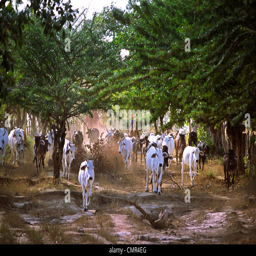
cowboys on the road between person and the sea , driving cattle